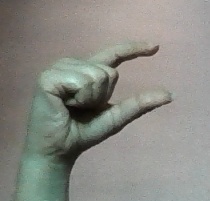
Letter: dal